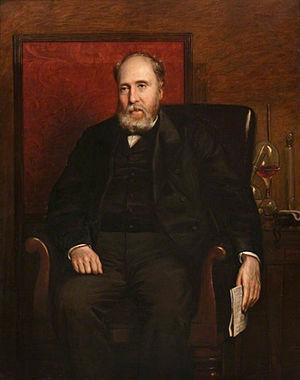
John Stenhouse est un chimiste écossais. Il a mis au point l'un des premiers appareils respiratoires fonctionnels. Il fut l'un des membres fondateurs de la Chemical Society de Londres.